Lavrenti Ardaziani

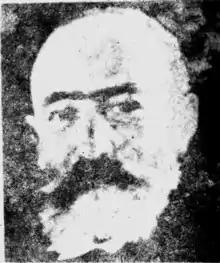

Lavrenti Ardaziani (1815 – January 1, 1870) was a Georgian writer and journalist and one of the forerunners of Georgian realistic fiction prose.